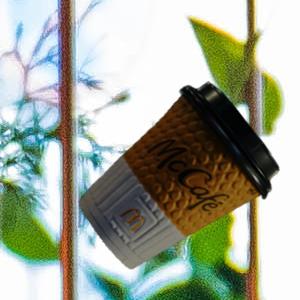
Label: cups